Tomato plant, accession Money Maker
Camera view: tilt-top (135 deg); turntable rotation: 0 degrees
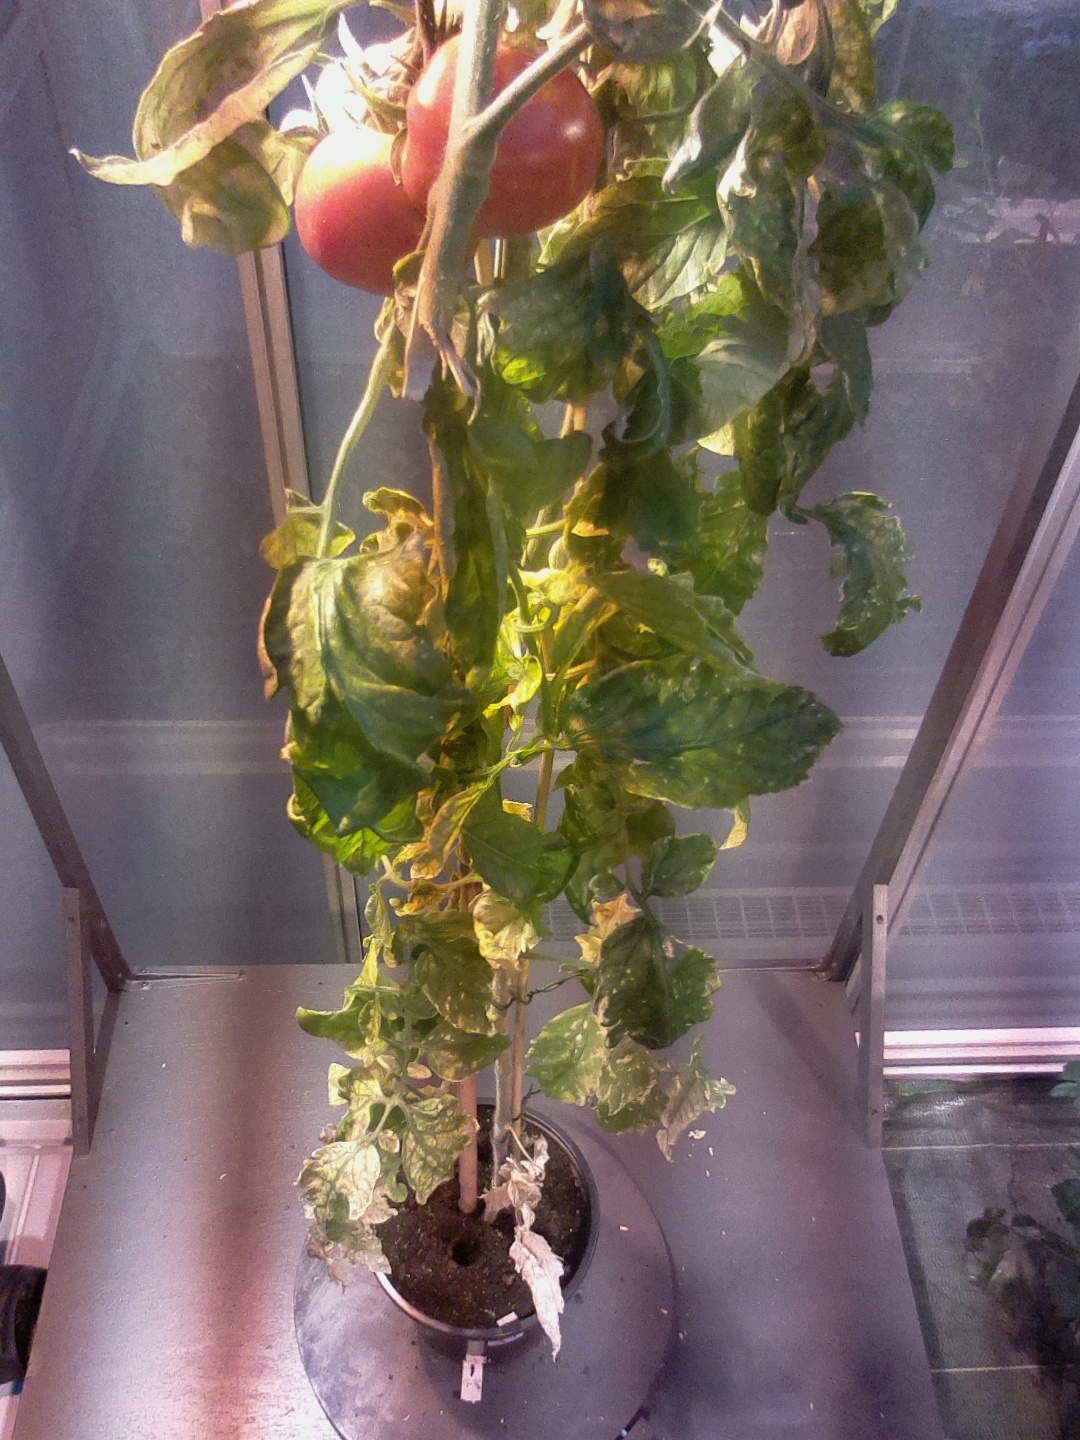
BBCH growth stage 84: 40%-50% of fruits show typical fully ripe color